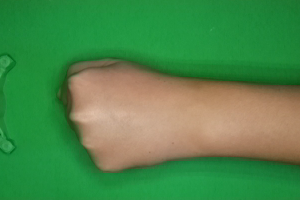
Label: rock